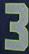
Number: 3